Bigflo

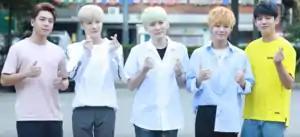
Bigflo in 2018

Bigflo (stylized BIGFLO) is a South Korean boy band formed by HO Company. The group consists of three members: Lex, Euijin, and Sungmin, and six former members: Z-UK, Kichun, Ron, HighTop, Jungkyun And Yuseong. They made their debut with the mini-album "First Flow" on June 23, 2014.